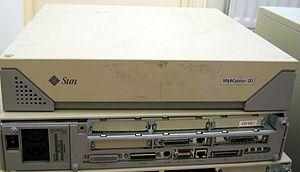
La SPARCstation 20 est une Station de travail de Sun Microsystems, basée sur des microprocesseurs SuperSPARC ou hyperSPARC. C'était le dernier modèle des ordinateurs "pizza box" de Sun, qui furent remplacés par le design des Ultra en 1995.
En informatique, pizza box est un style de boîtier d'ordinateur ou de commutateur réseau. Ils tendent à être fin, en général une ou deux unités rack de haut, les faisant apparaître comme larges et plats, grossièrement semblables à une boîte à pizza.